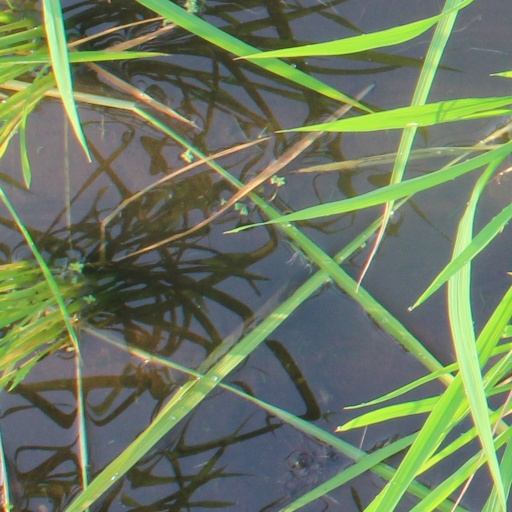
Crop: rice